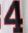
Number: 4